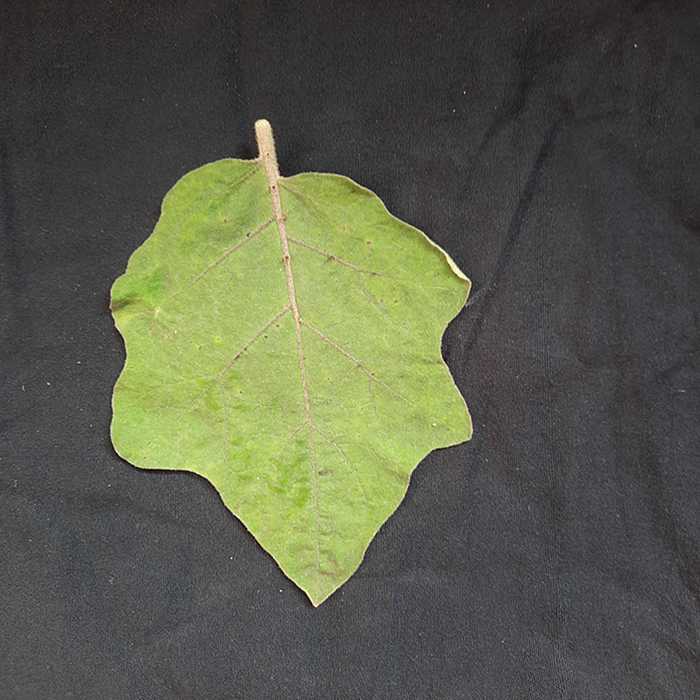
Plant: Eggplant
Label: Eggplant fresh leaf